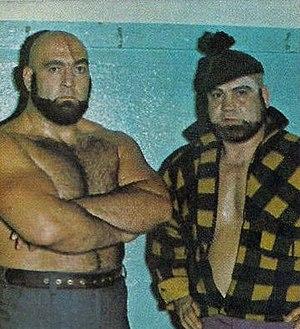
Les frères Leduc en couverture du magazine de catch Wrestling Revue en juin 1973.